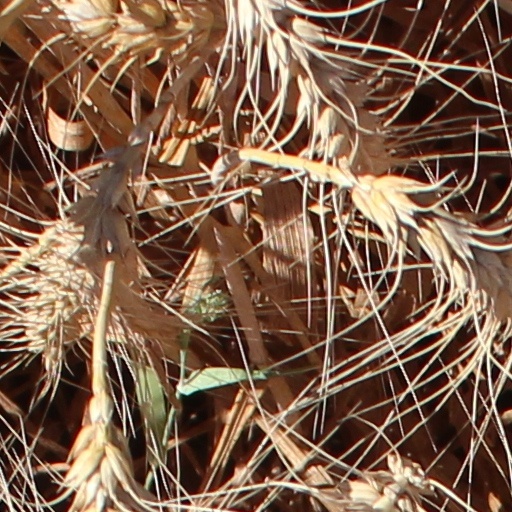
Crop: wheat